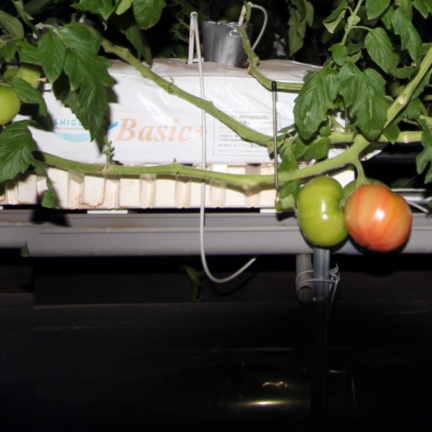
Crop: tomato